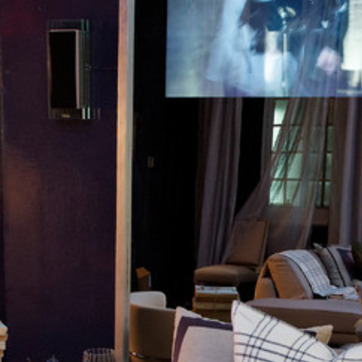
Material: mirror